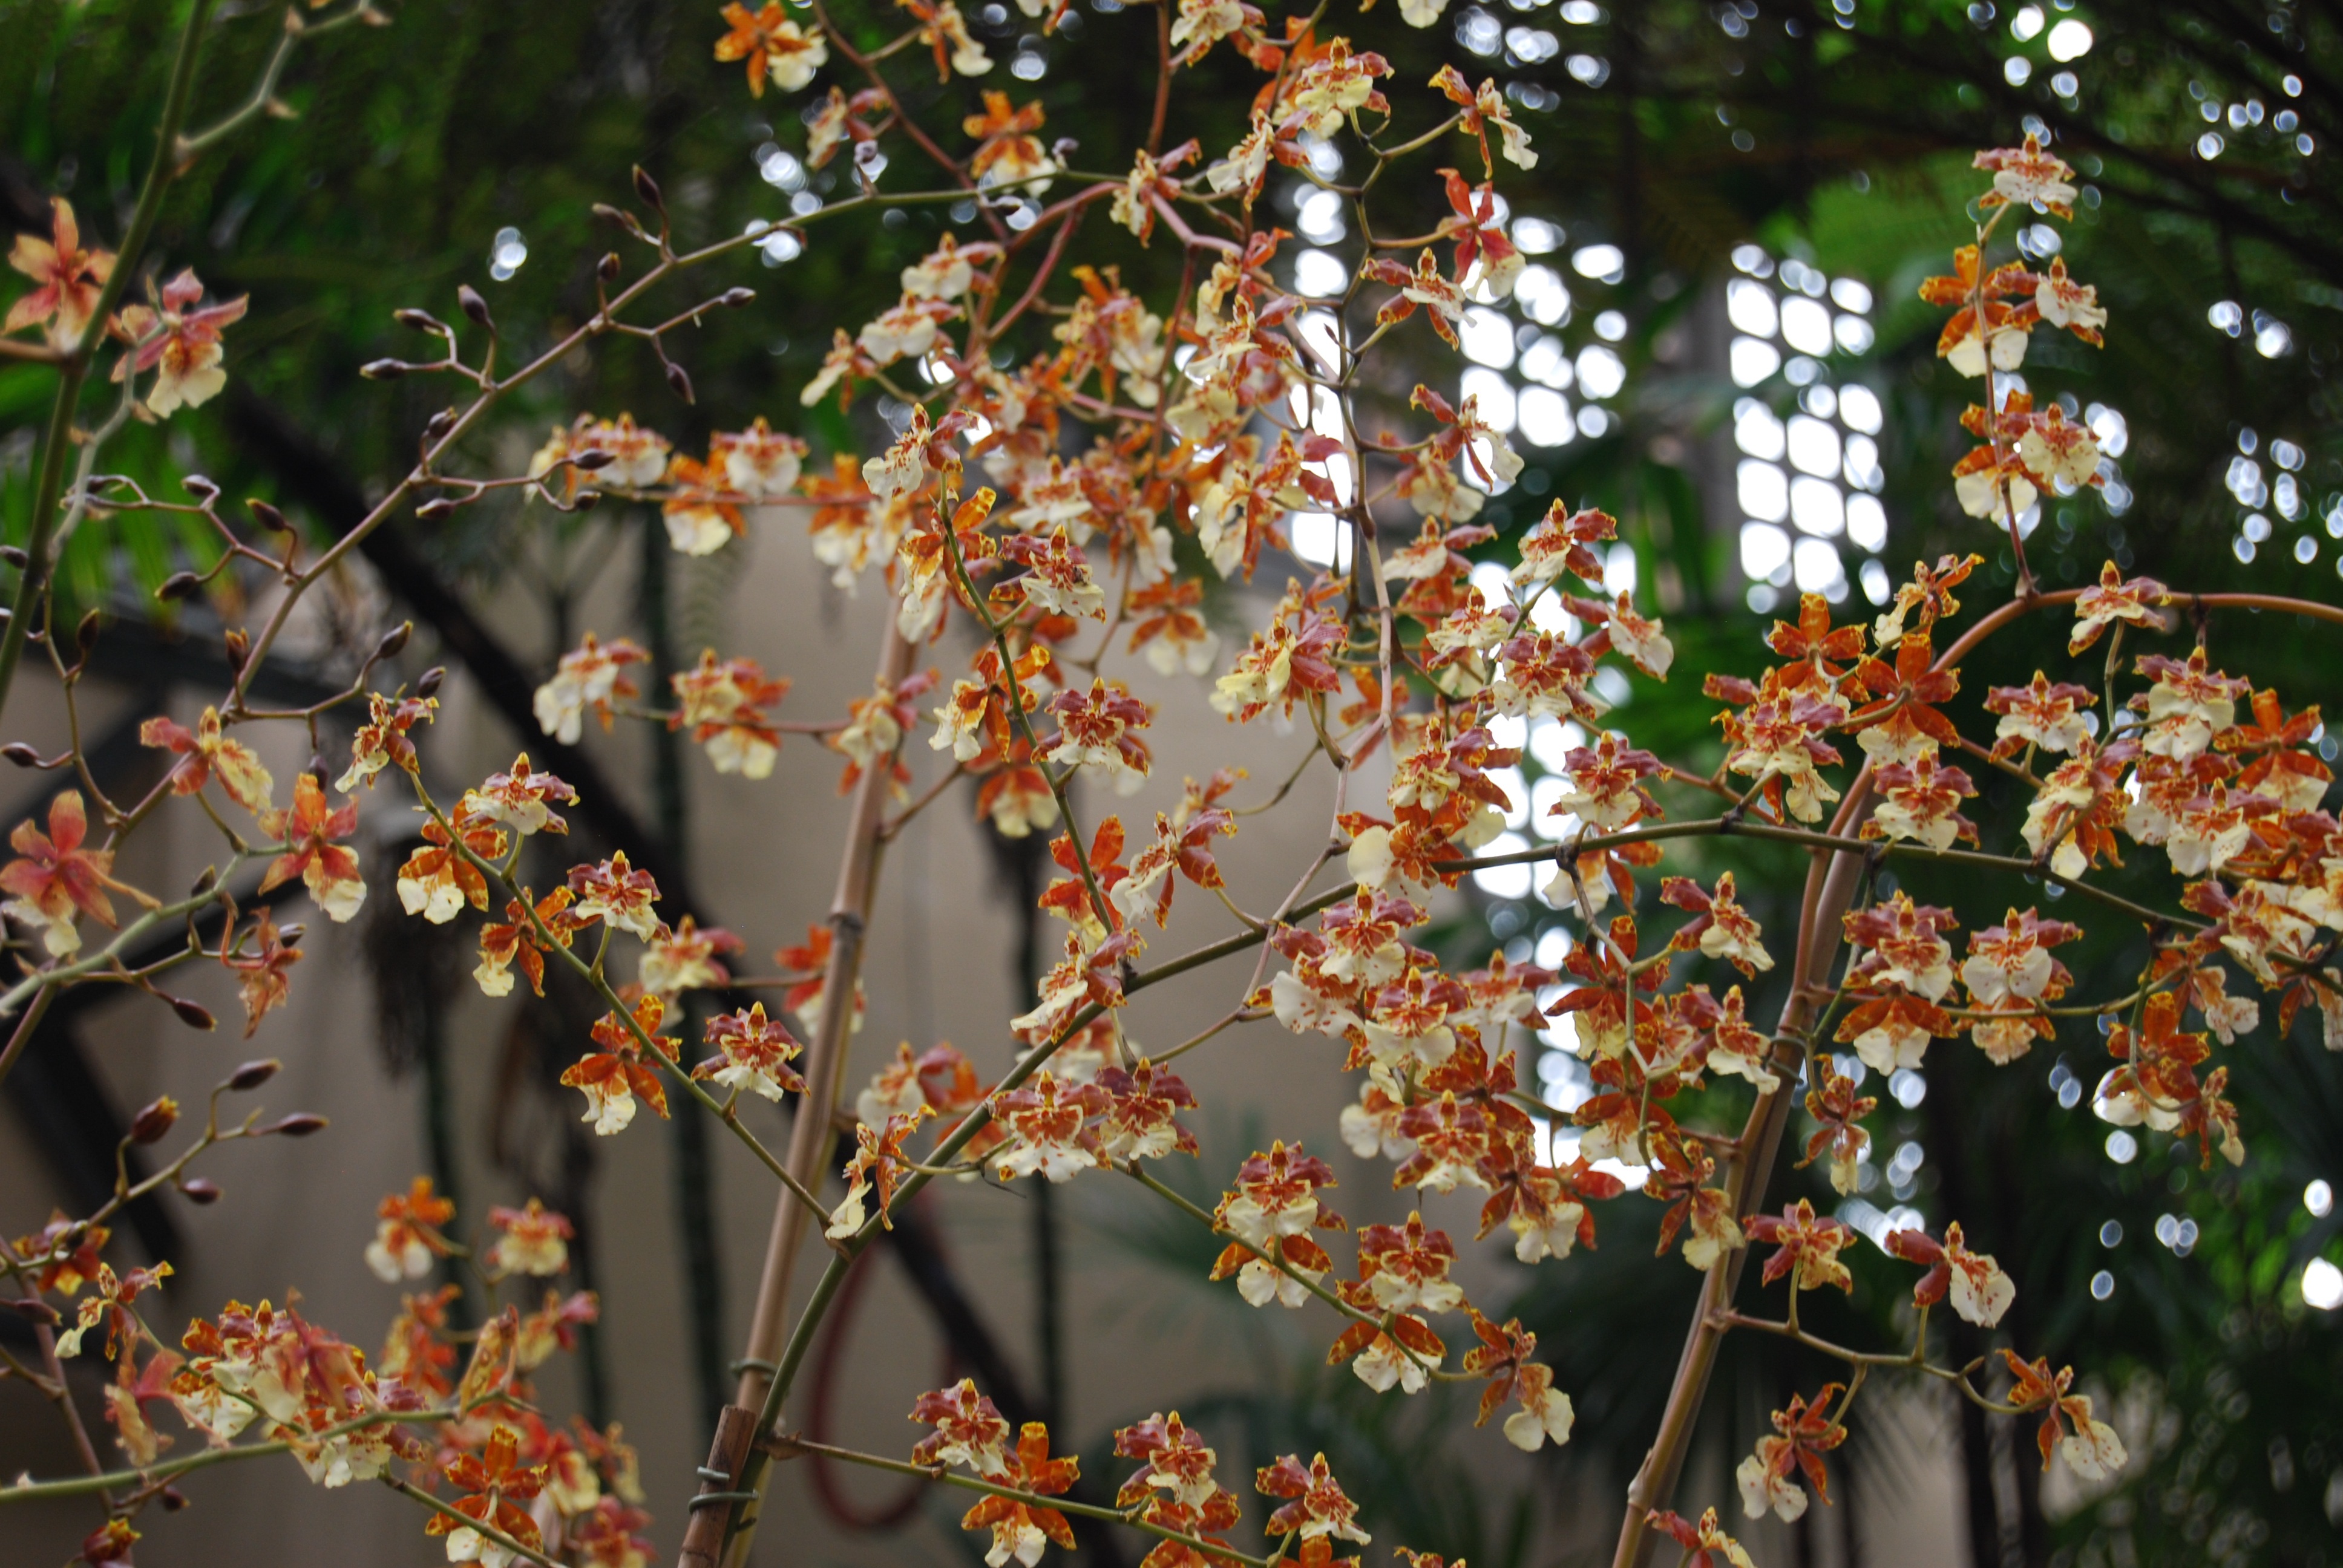
tree, branch, blossom, plant, white, leaf, flower, petal, bloom, summer, floral, spring, produce, tropical, autumn, romantic, botany, flora, season, botanical, orchid, shrub, oriental, floristry, flowering plant, land plant